Korean People's Army Ground Force

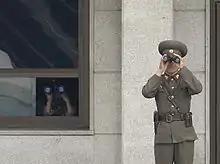
North Korean soldiers at the DMZ

, the US Department of Defense reported the ground forces in number totals 950,000 in strength.